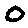
Label: 0